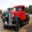
Label: truck